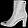
Label: Ankle boot